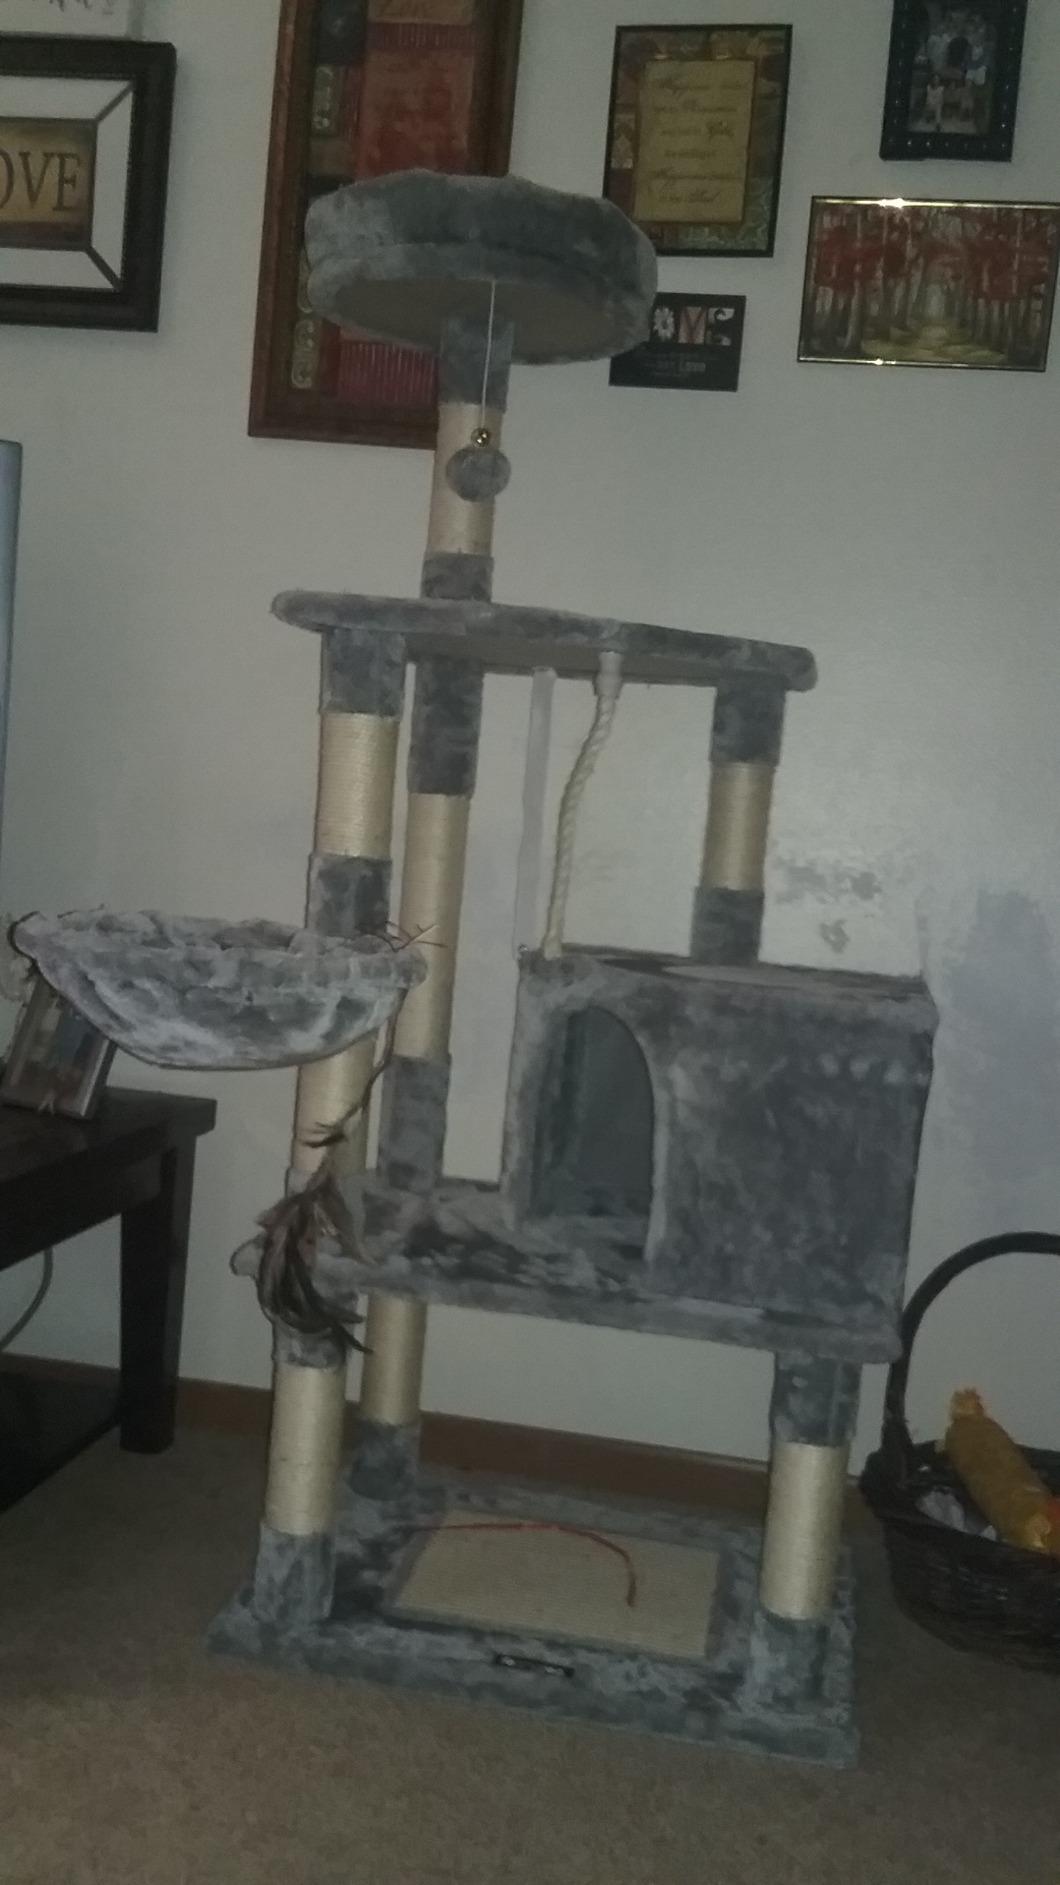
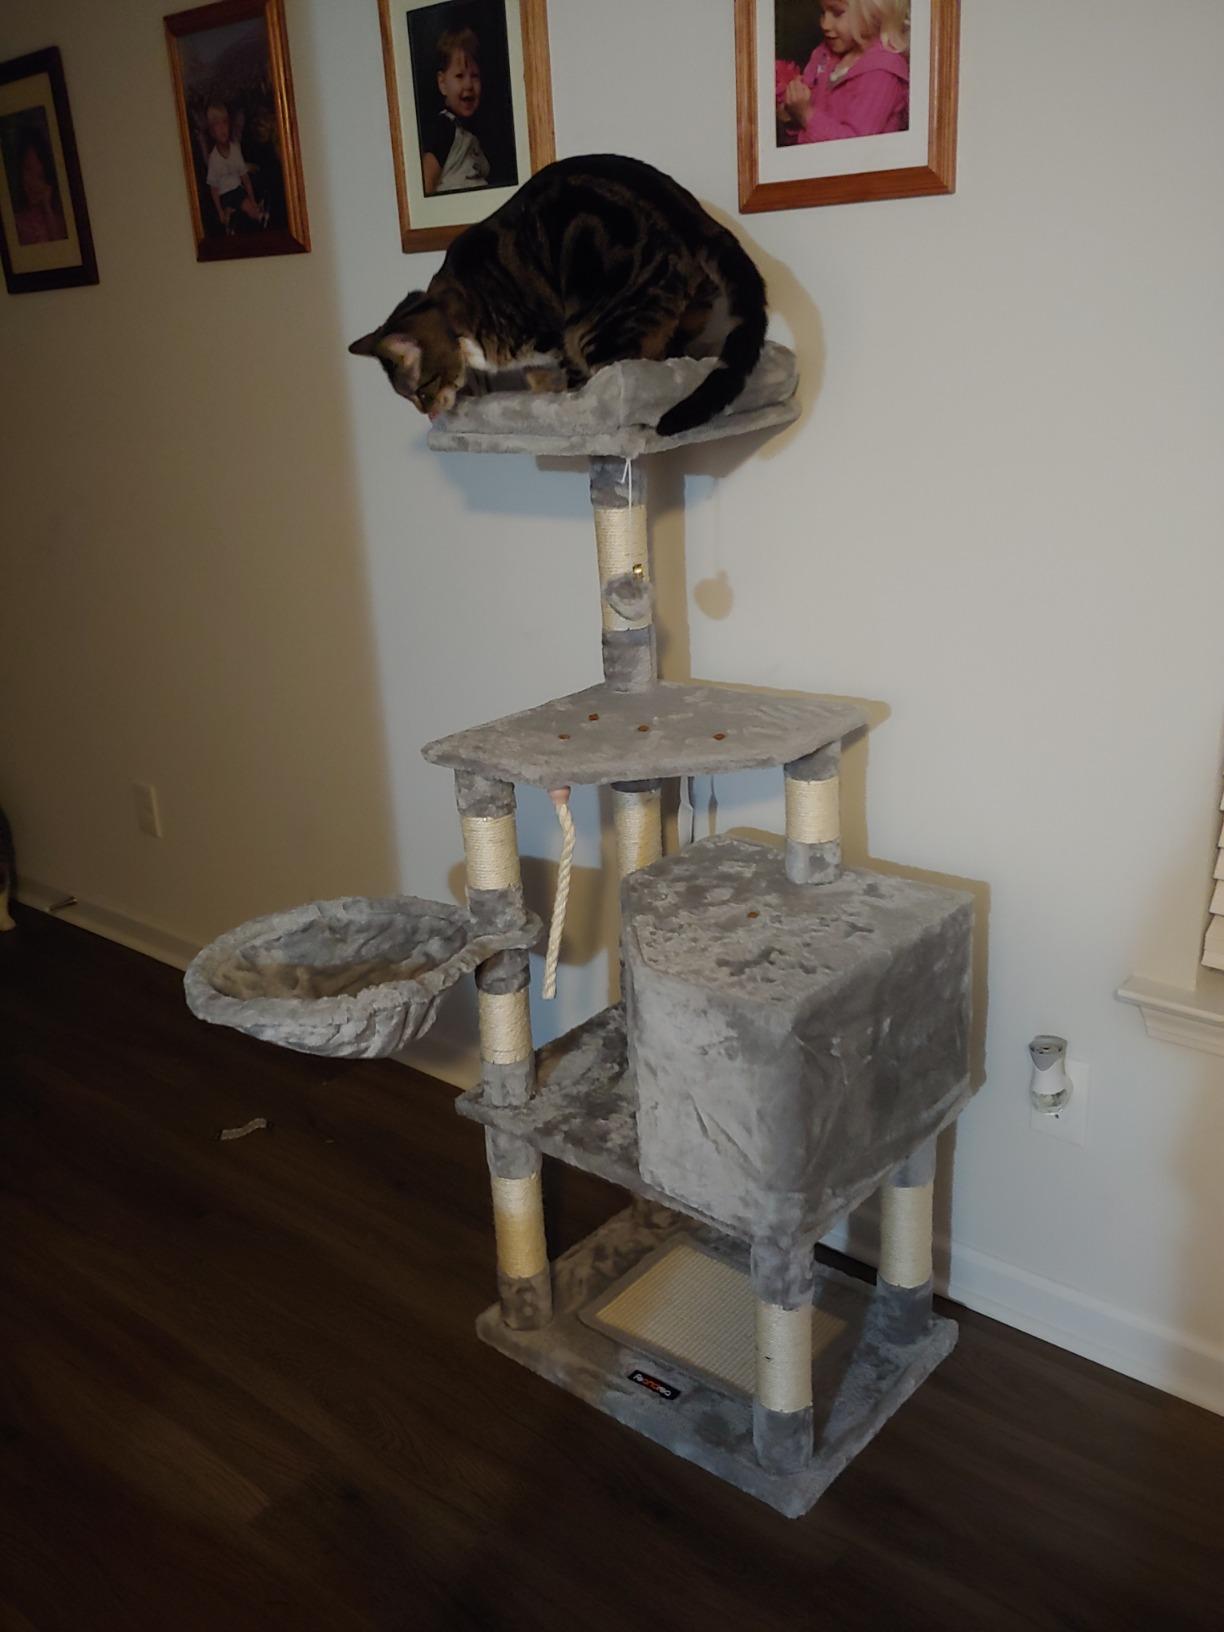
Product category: items_cat tree
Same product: yes